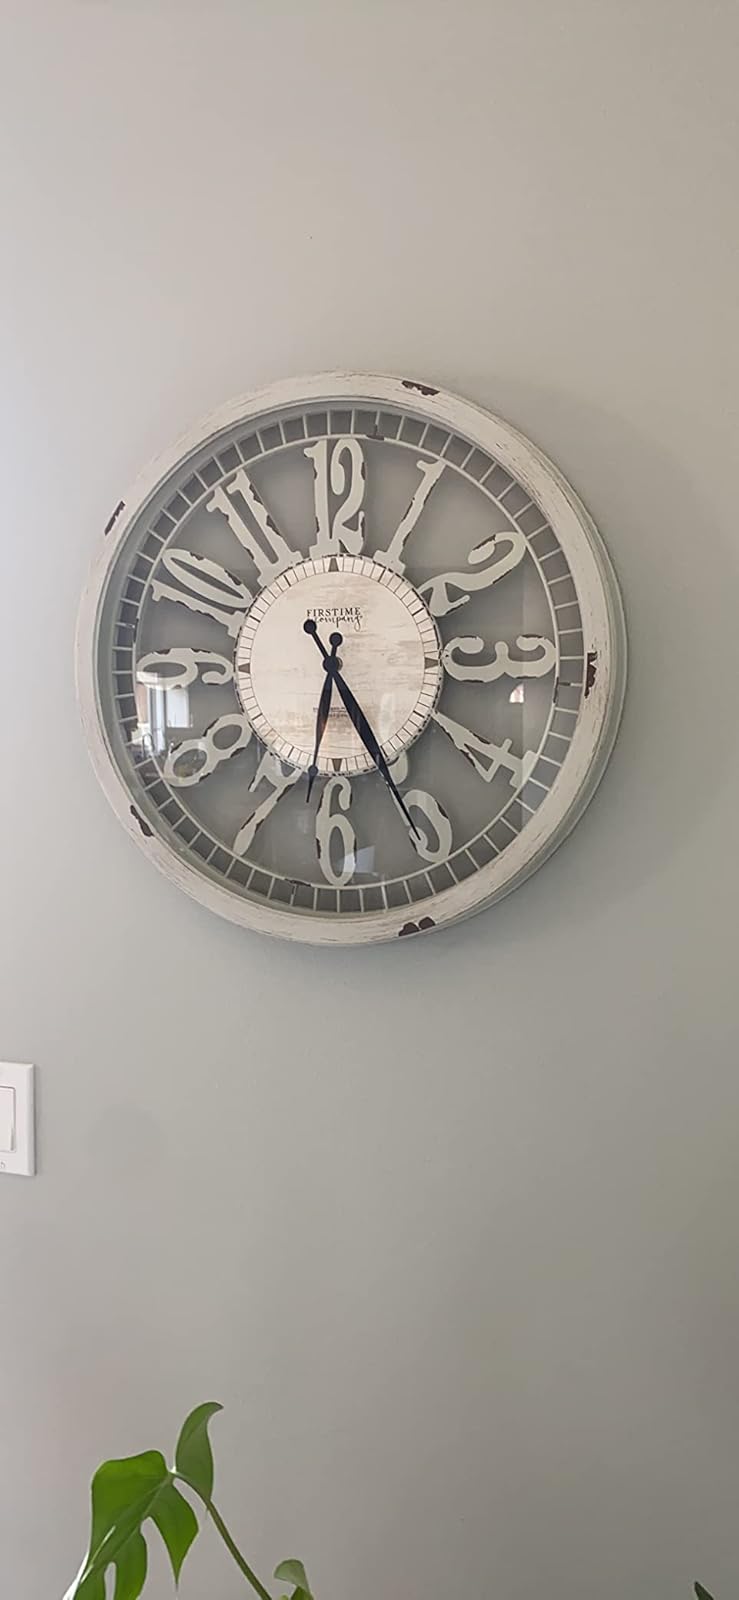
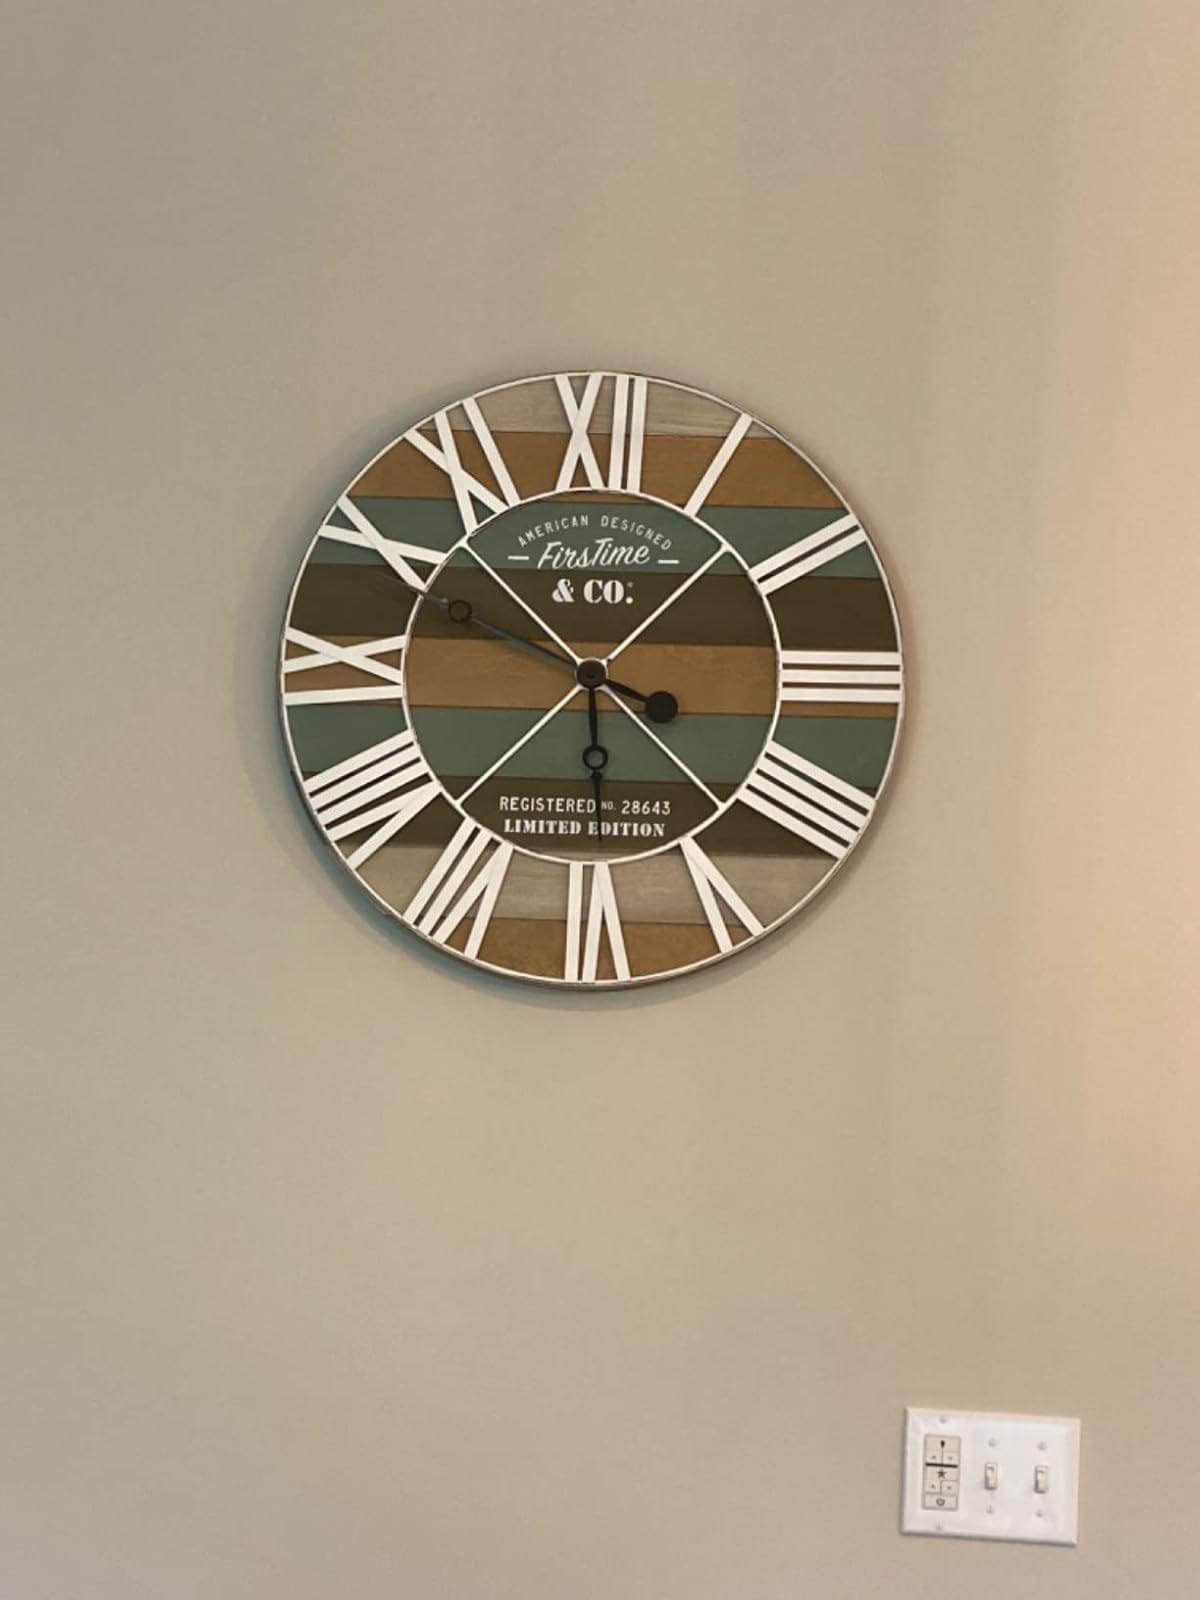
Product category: clock
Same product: no